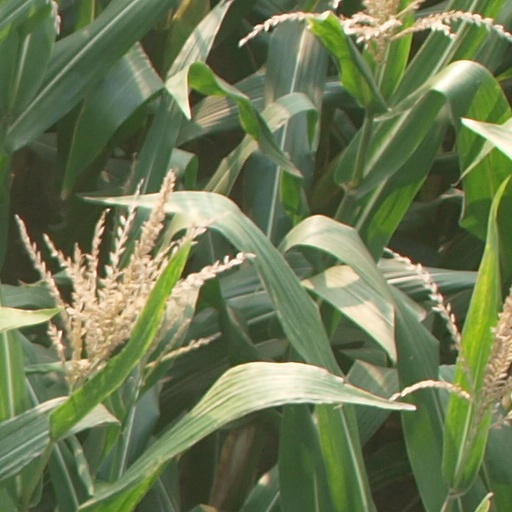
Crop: maize; corn